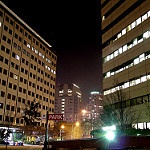
Label: buildings